Siuna

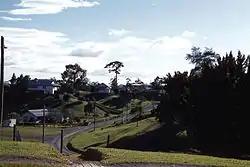
Siuna International housing campus of the La Luz Gold Mine (ca. 1959). The housing complex for international workers overlooks the mine complex of the above photo.

The population of the Siuna municipality varies by information resource and ranges between 97,308 and 100,770 people. 22% of the population, or some 22,856 people, live in the city of Siuna, while approximately 78% of the population, 81,229 people, live in the over 200 rural communities.